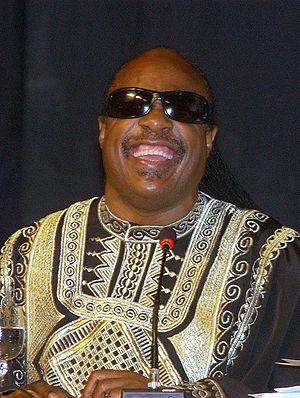
Love on Top est une chanson de la chanteuse américaine Beyoncé tirée de son quatrième album studio 4. Elle est écrite par Beyoncé, Terius Nash et Shea Taylor ; et la production est assurée par Beyoncé et Taylor. Beyoncé s'est inspirée de l'état d'esprit qu'elle avait quand elle a joué Etta James. Retournant à la musique des années 1980, cette chanson R'n'B up-tempo présente des styles semblables à Stevie Wonder, Luther Vandross, Anita Baker, Whitney Houston, Diana Ross et The Jackson 5. En incorporant six changements de tonalité, Beyoncé fait également sa plus haute note quand elle répète le refrain de la chanson vers la fin de la chanson. Elle chante à propos d'un homme à qui elle peut toujours faire appel, même après avoir affronté le chagrin et le dur travail pour enfin gagner son amour et son respect.
Mother's Milk est le quatrième album studio du groupe américain de funk rock Red Hot Chili Peppers sorti le 16 août 1989 sur le label EMI. Il fait suite à The Uplift Mofo Party Plan, sorti en 1987 et seul album avec la formation originale, le guitariste Hillel Slovak étant mort d'une overdose d'héroïne en juin 1988 et le batteur Jack Irons souffrant d'une dépression. Le chanteur Anthony Kiedis et le bassiste Flea sont alors rejoints par le guitariste John Frusciante et le batteur Chad Smith, le premier influençant significativement le son des Red Hot en privilégiant la mélodie au rythme.
High Fidelity ou Haute Fidélité au Québec est une comédie romantique britanno-américaine de Stephen Frears sortie en 2000.
Tug of War est le quatrième album solo de Paul McCartney, paru le 26 avril 1982. Il est enregistré dans les Antilles et en Grande-Bretagne, entre février 1981 et janvier 1982, consécutivement à l'assassinat de John Lennon, qui avait plongé le musicien dans un profond désarroi. L'album contient d'ailleurs une chanson en hommage à son ami, Here Today.
La 25ᵉ cérémonie des Victoires de la musique a lieu le 6 mars 2010 au Zénith de Paris. Elle est présentée par Nagui et différents animateurs de précédentes éditions. Elle est diffusée en direct et en simultané sur les chaînes de télévisions France 2, TV5 Monde et TV5 Québec Canada ainsi que sur France Inter.